Jonathan Edwards (theologian)

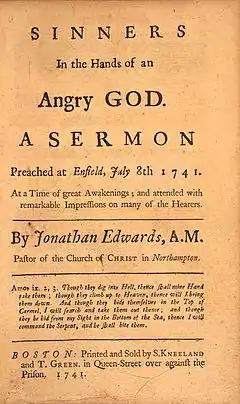

In 1748, there had come a crisis in his relations with his congregation. The Half-Way Covenant, adopted by the synods of 1657 and 1662, had made baptism alone the condition to the civil privileges of church membership, but not of participation in the sacrament of the Lord's Supper. Stoddard had been even more liberal, holding that the Lord's Supper was a converting ordinance and that baptism was a sufficient title to all the privileges of the church.